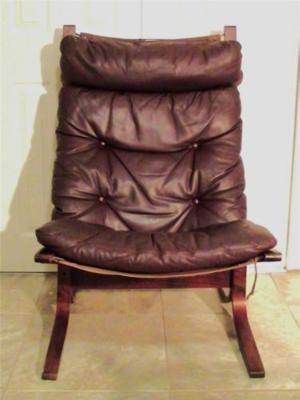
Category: chair